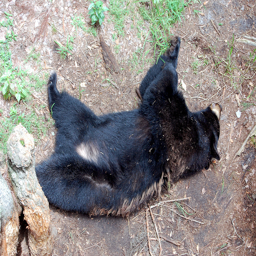
a close up of a bear laying on a dirt ground
A black bear is laying outside in the dirt.
A black bear rolling around on it's back on a field.
A black bear lying on the ground in the dirt.
A black bear rolling around in the grass.